Stanley Nomad

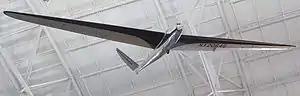

The Stanley Nomad is an American mid-wing, V-tailed, single seat glider that was designed and constructed by Robert M. Stanley in 1938.